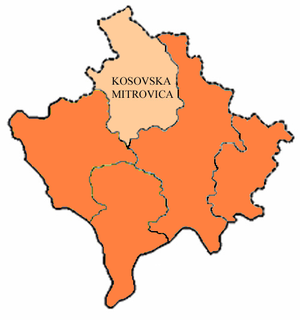
Le district est la subdivision administrative du plus haut niveau au Kosovo. En 2000, la MINUK a redécoupé et rebaptisé les districts définis par la Serbie. La Serbie n'a pas reconnu officiellement ces changements.